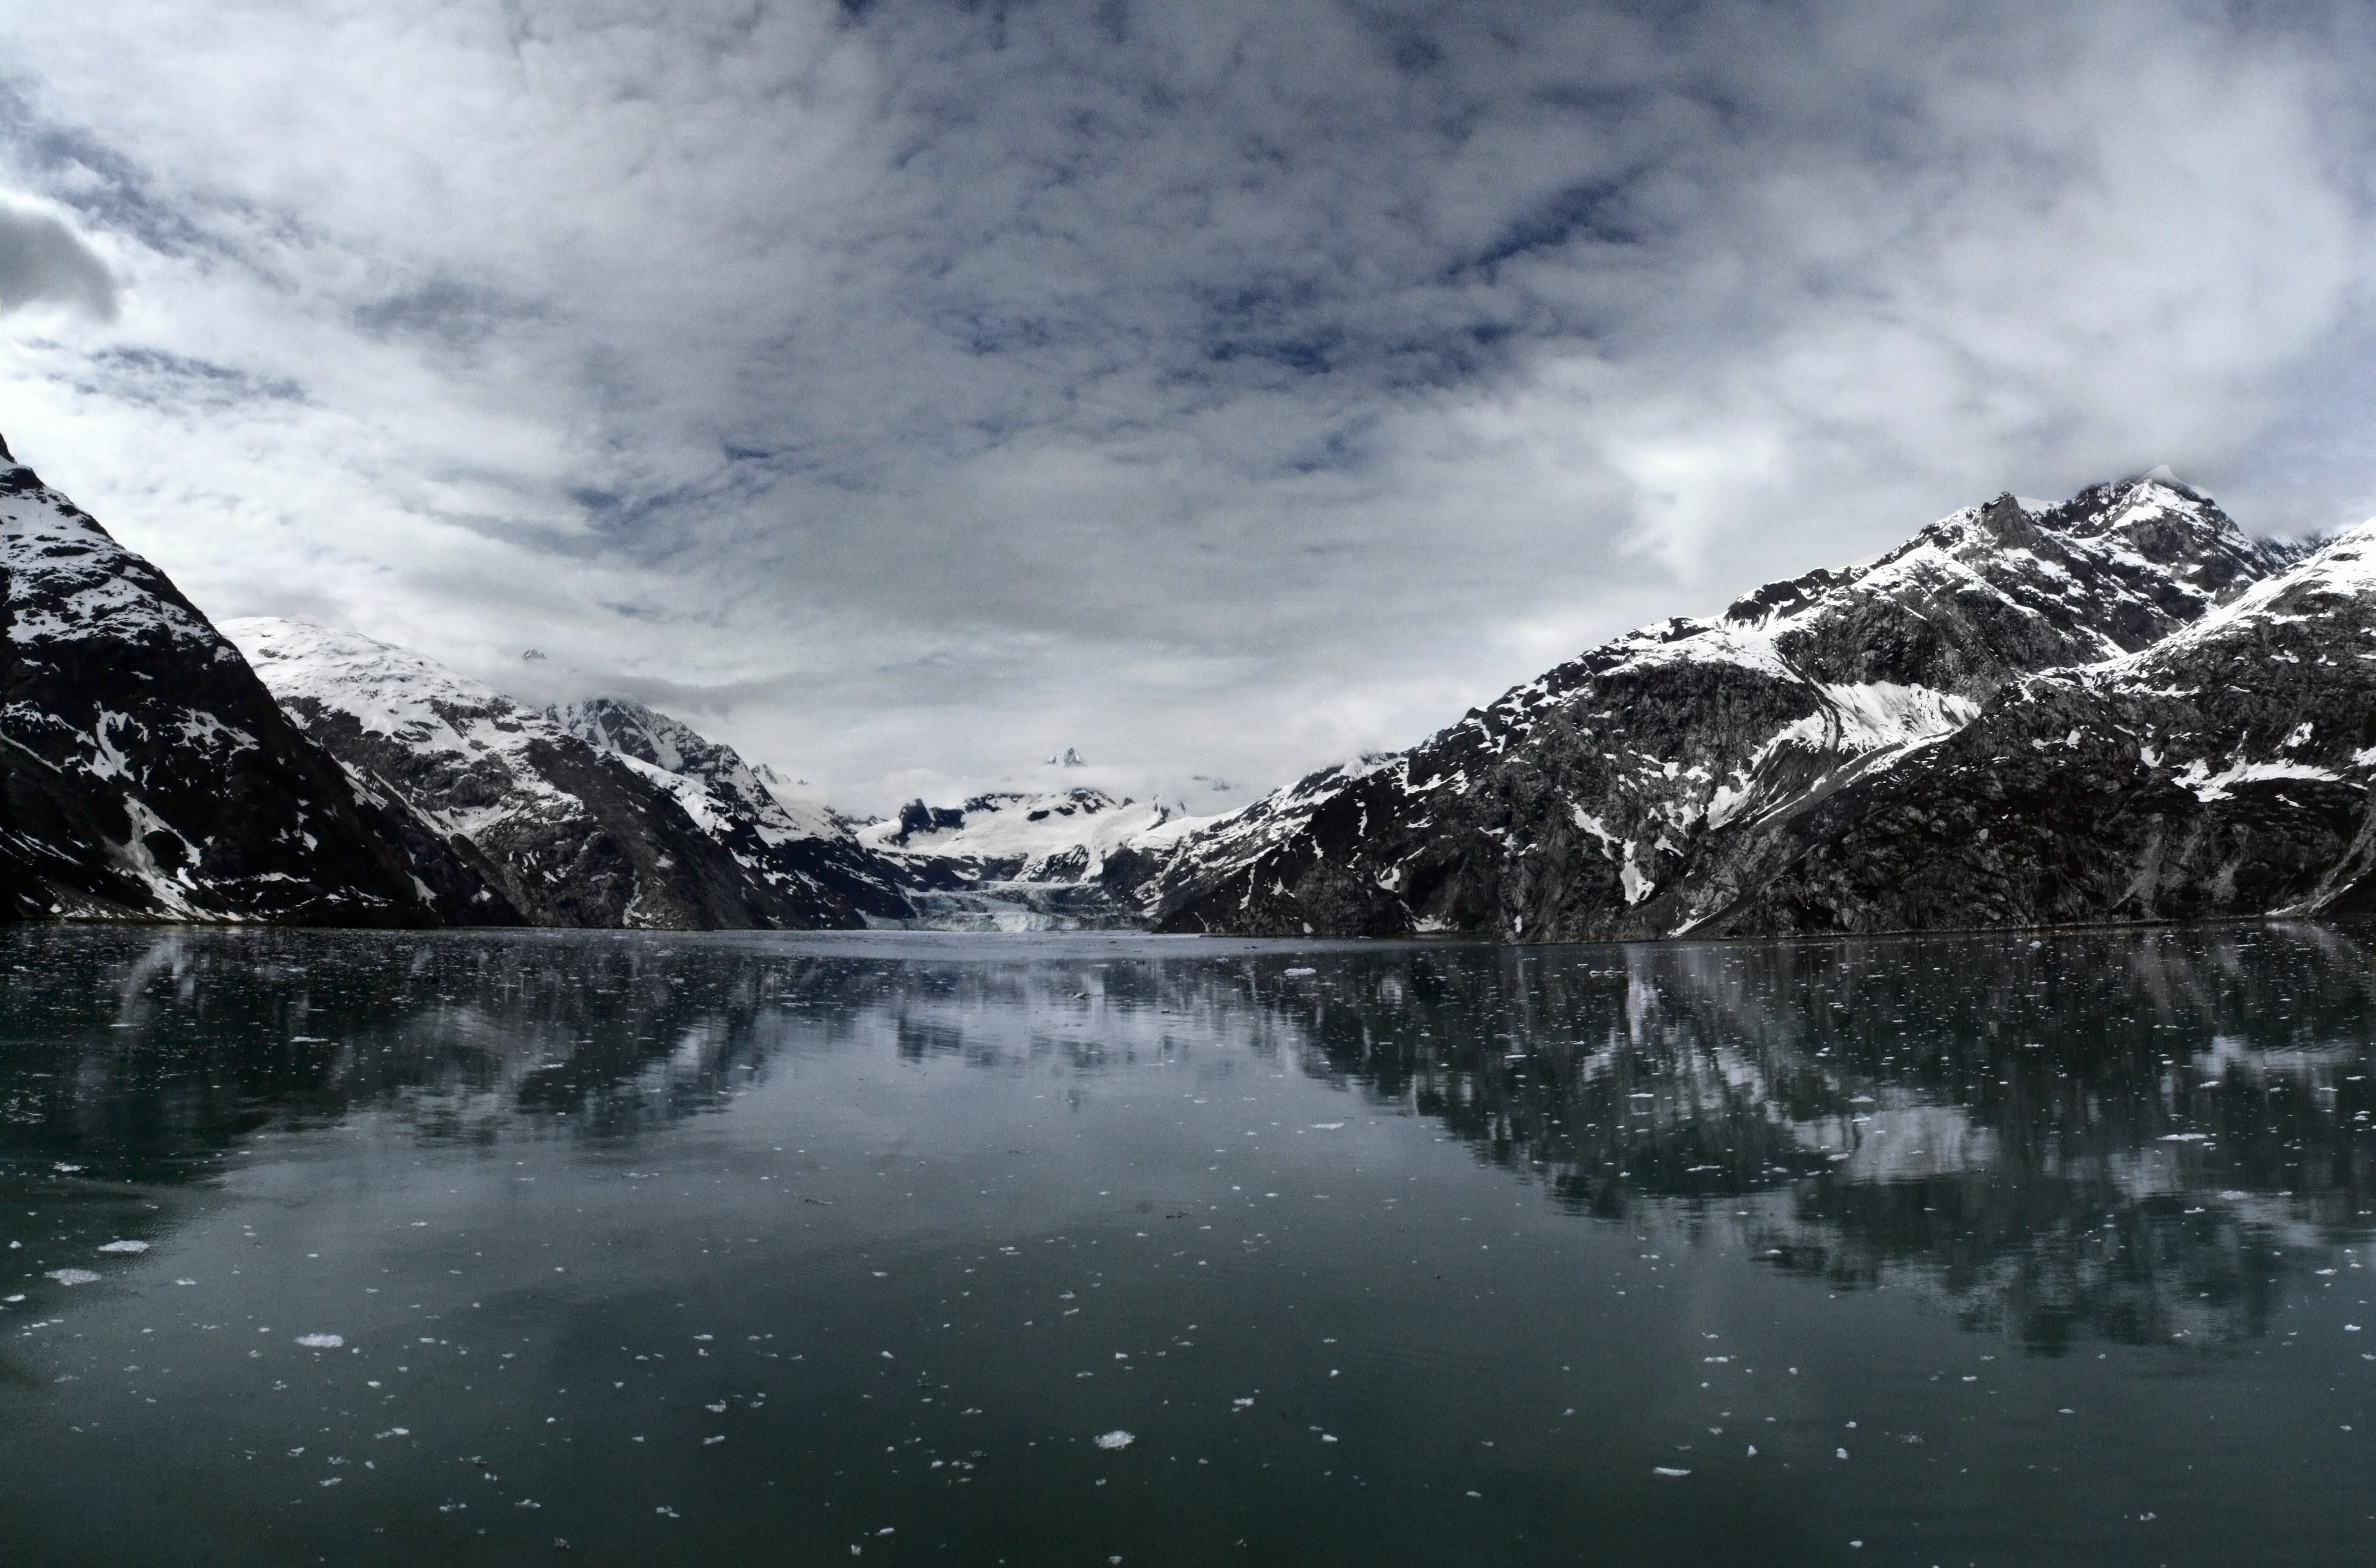
landscape, sea, water, nature, mountain, snow, winter, cloud, sky, sunlight, morning, lake, mountain range, ice, reflection, weather, fjord, mountains, alps, reflections, loch, landform, snow peak, geographical feature, atmospheric phenomenon, mountainous landforms, glacial landform